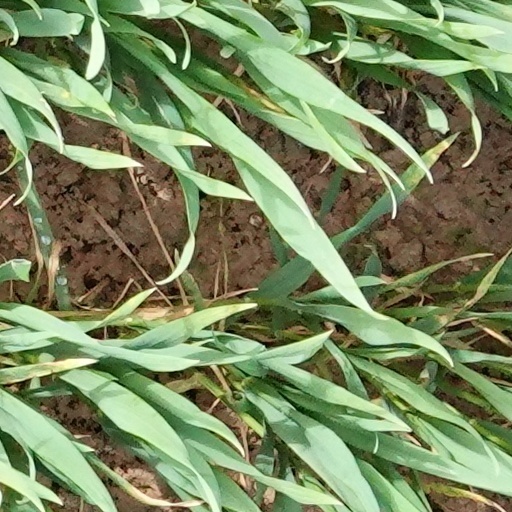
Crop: wheat